Fuck Me, Ray Bradbury

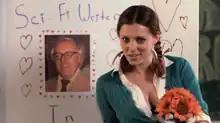
Rachel Bloom with a photograph of Ray Bradbury

Fuck Me, Ray Bradbury is a 2010 satirical Internet music video that was nominated for a 2011 Hugo Award for Best Dramatic Presentation, Short Form. The video features actress and comedian Rachel Bloom playing the role of a nerdy female high school student, and pokes fun at people who make online video love letters to their favorite celebrity. The song lyrics describe Bloom's character's lack of romantic interest in boys her own age, because she would rather stay home and read science fiction and fantasize, in rather sexually explicit language, about being a literary groupie for legendary and groundbreaking, but 89-year-old Golden Age of Science Fiction novelist and screenwriter Ray Bradbury.